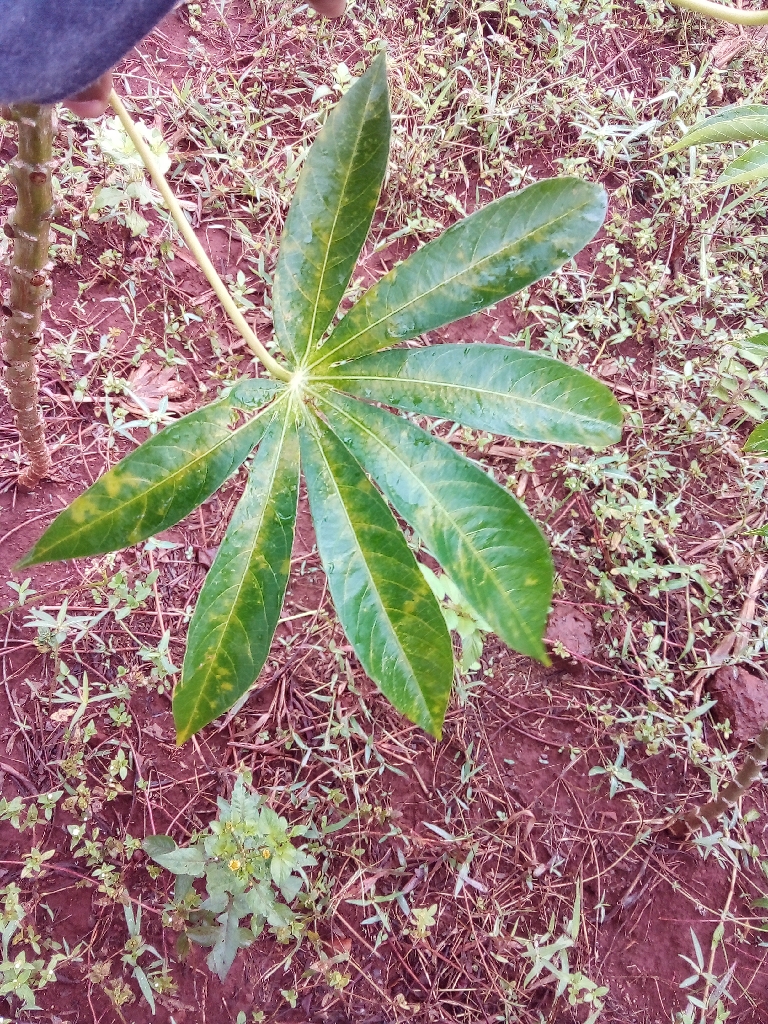
Label: cassava brown streak disease (cbsd)